Lek Chalali Sasarla

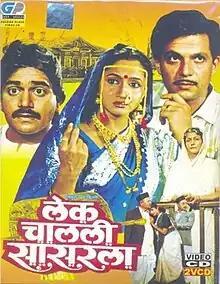
Poster

Lek Chalali Sasarla is a 1984 Indian Marathi-language drama film directed by N. S. Vaidya in his directorial debut. The film is produced by Annasaheb Deulgaonkar, who co-wrote screenplay and dialogues with N. G. Karmarkar. The film stars Mahesh Kothare, Alka Kubal, Laxmikant Berde (debut in Marathi cinema). The film is about the problem of bride–burning for dowry has created a stir all over Maharashtra.